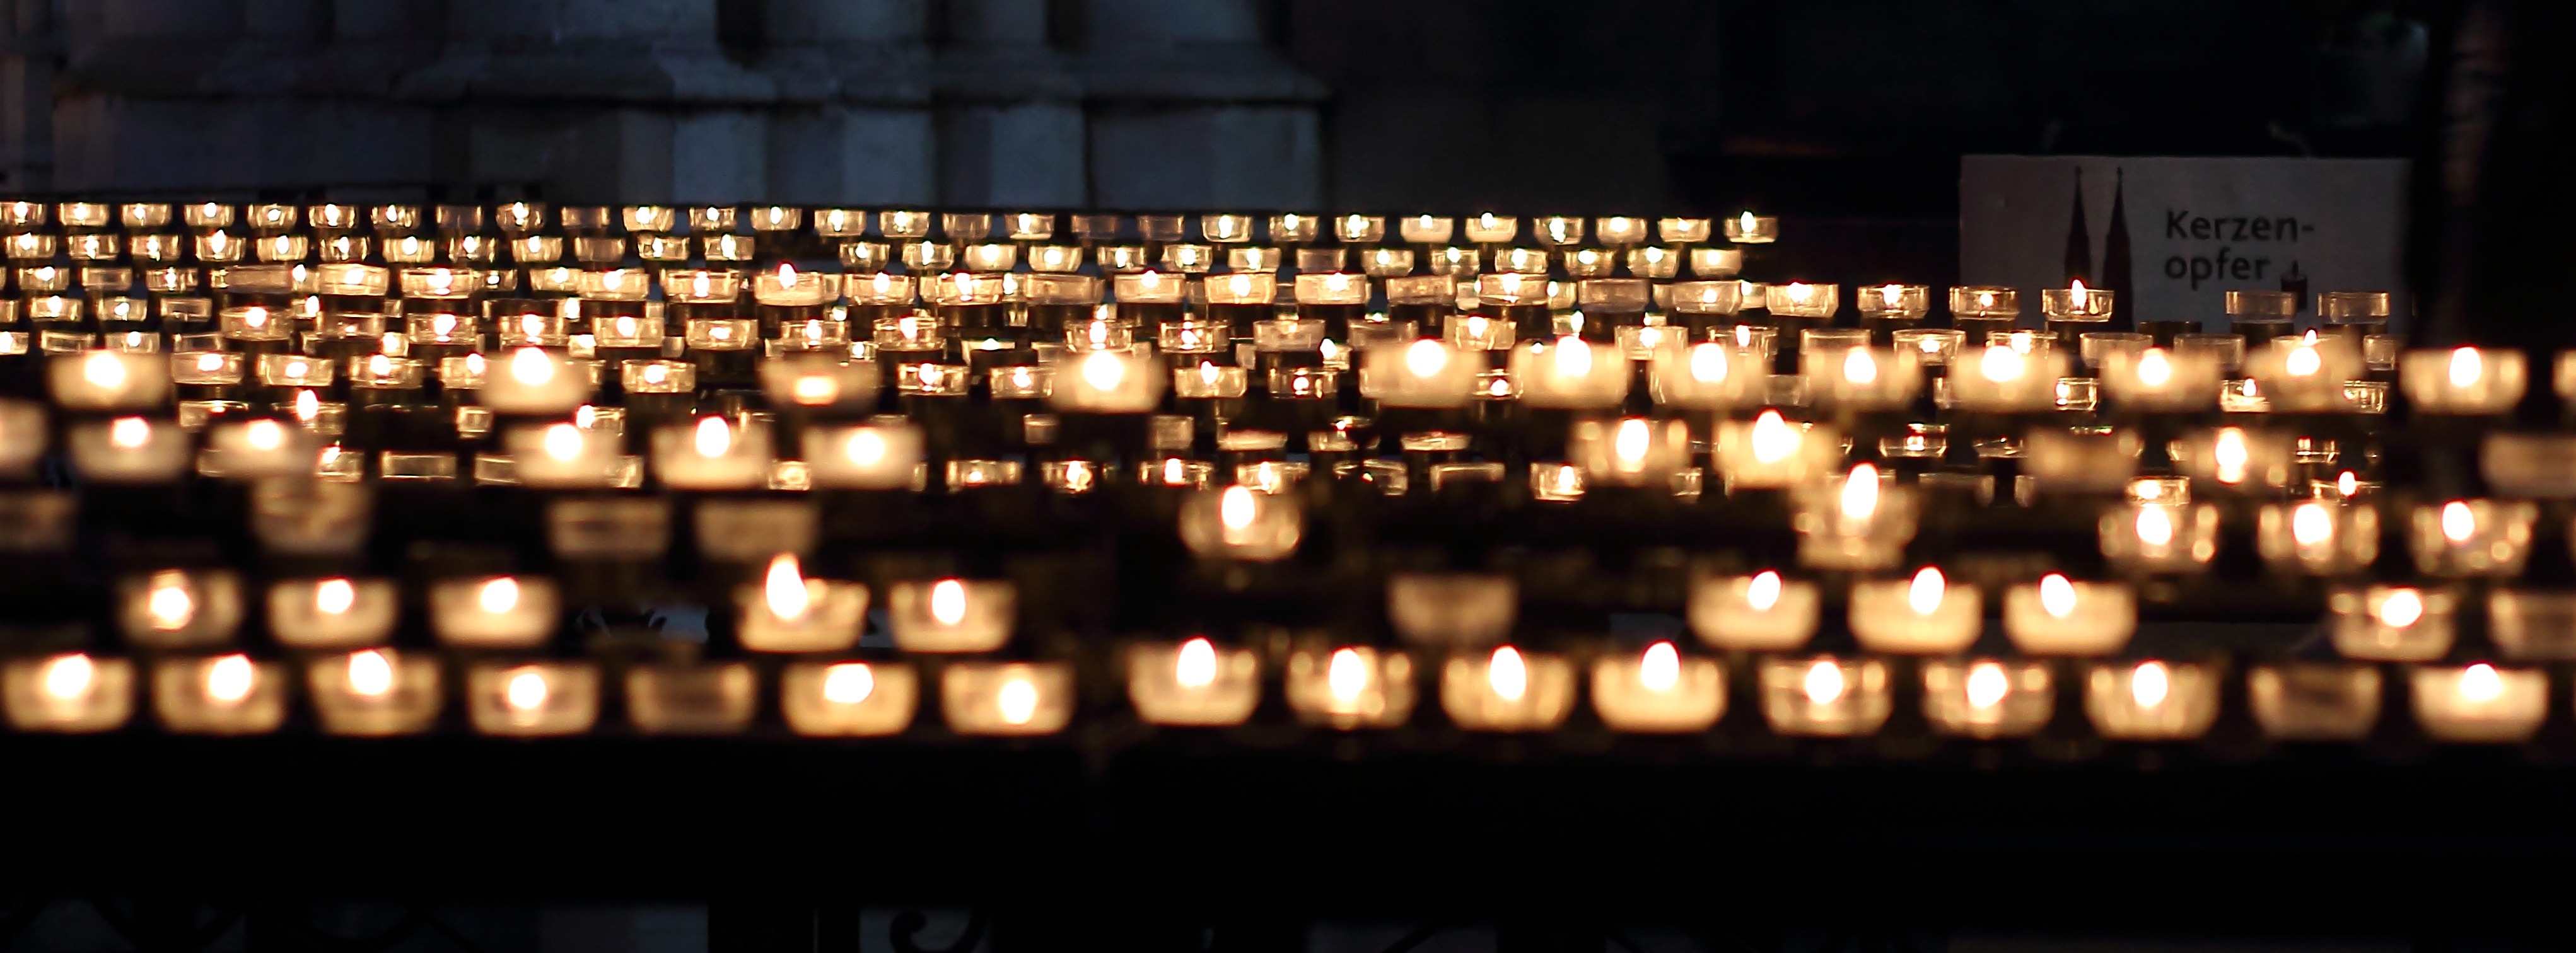
auditorium, memory, church, lighting, lights, stage, candles, meditation, prayer, candlelight, victims, mourning, sacrificial lights, tea lights, victim candles